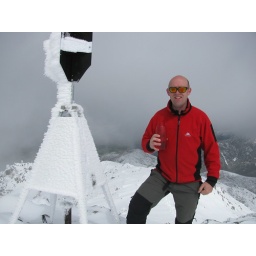
On the summit - thats water in the bottle not beer!